List of tallest buildings in Wisconsin

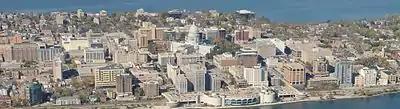
Aerial view of downtown Madison

This list contains buildings in Wisconsin with a height of 280 feet (85m) or more. Of the 22 buildings, 21 are located in Milwaukee and 1 in Madison. The following list includes the rank of the building, name of the building, city the building is in, image of the building, height of the building in feet and meters, how many floors the building has, the year the building was made in, and notes.